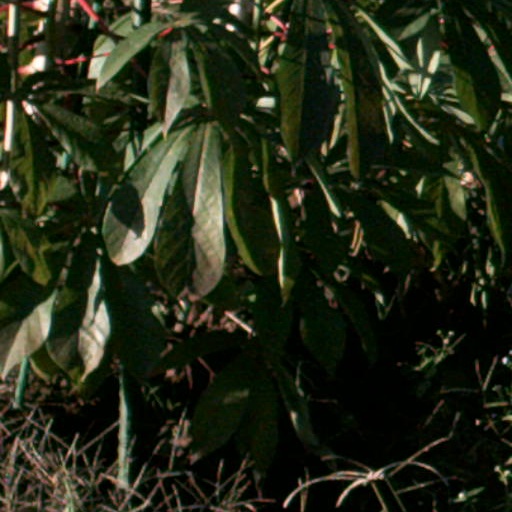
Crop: cassava